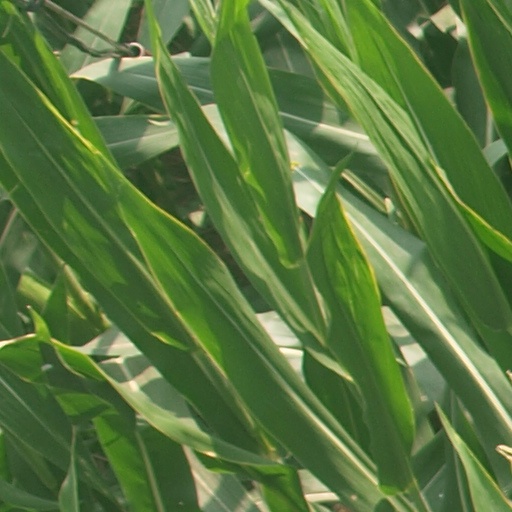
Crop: maize; corn